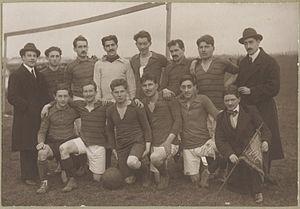
Photo de groupe du SM Caen, en 1918-1919. Debouts
Le Stade Malherbe Caen Calvados Basse-Normandie est un club de football français basé à Caen et fondé en 1913. Il tire son appellation du lycée Malherbe, dont il fut à l'origine une section sportive ; le lycée Malherbe porte lui-même le nom du poète François de Malherbe.
Les saisons amateur du Stade Malherbe de Caen sont au nombre de cinquante-sept, depuis la formation du club en 1913 jusqu'à la dernière adoption en date du statut professionnel en 1985.